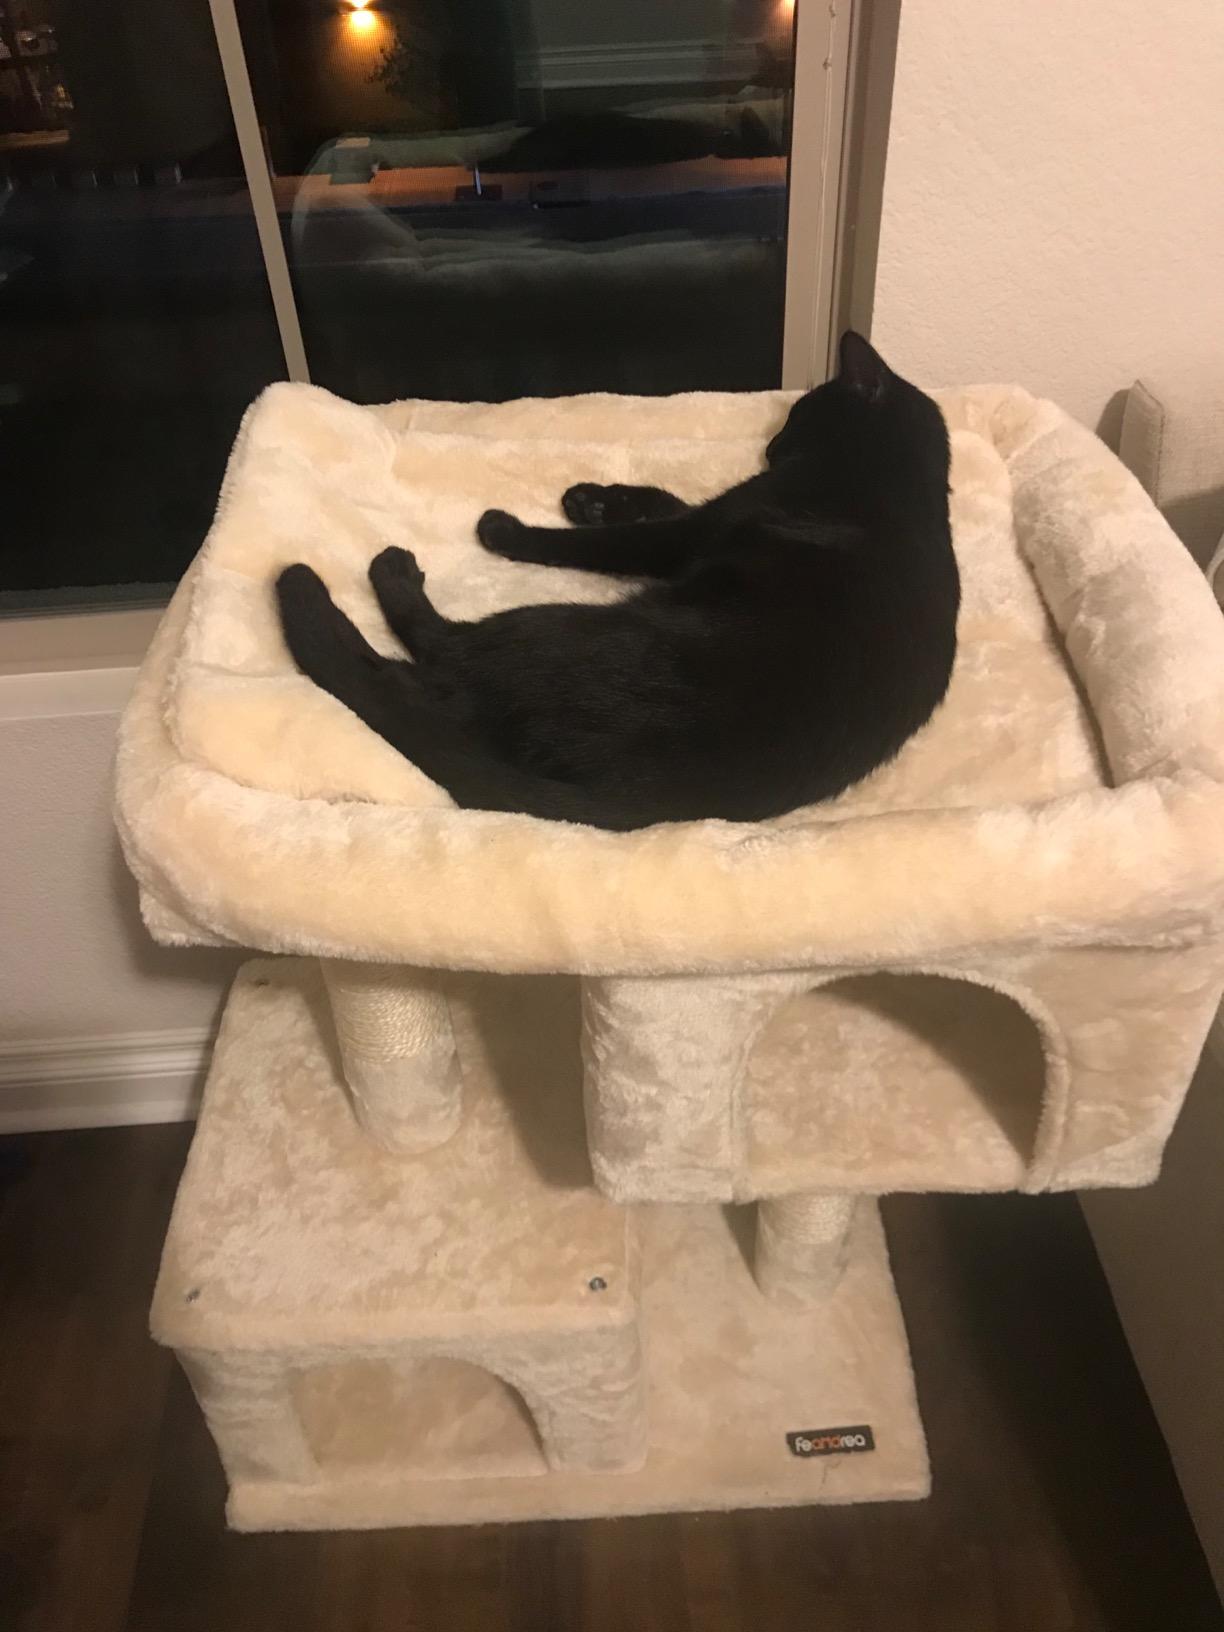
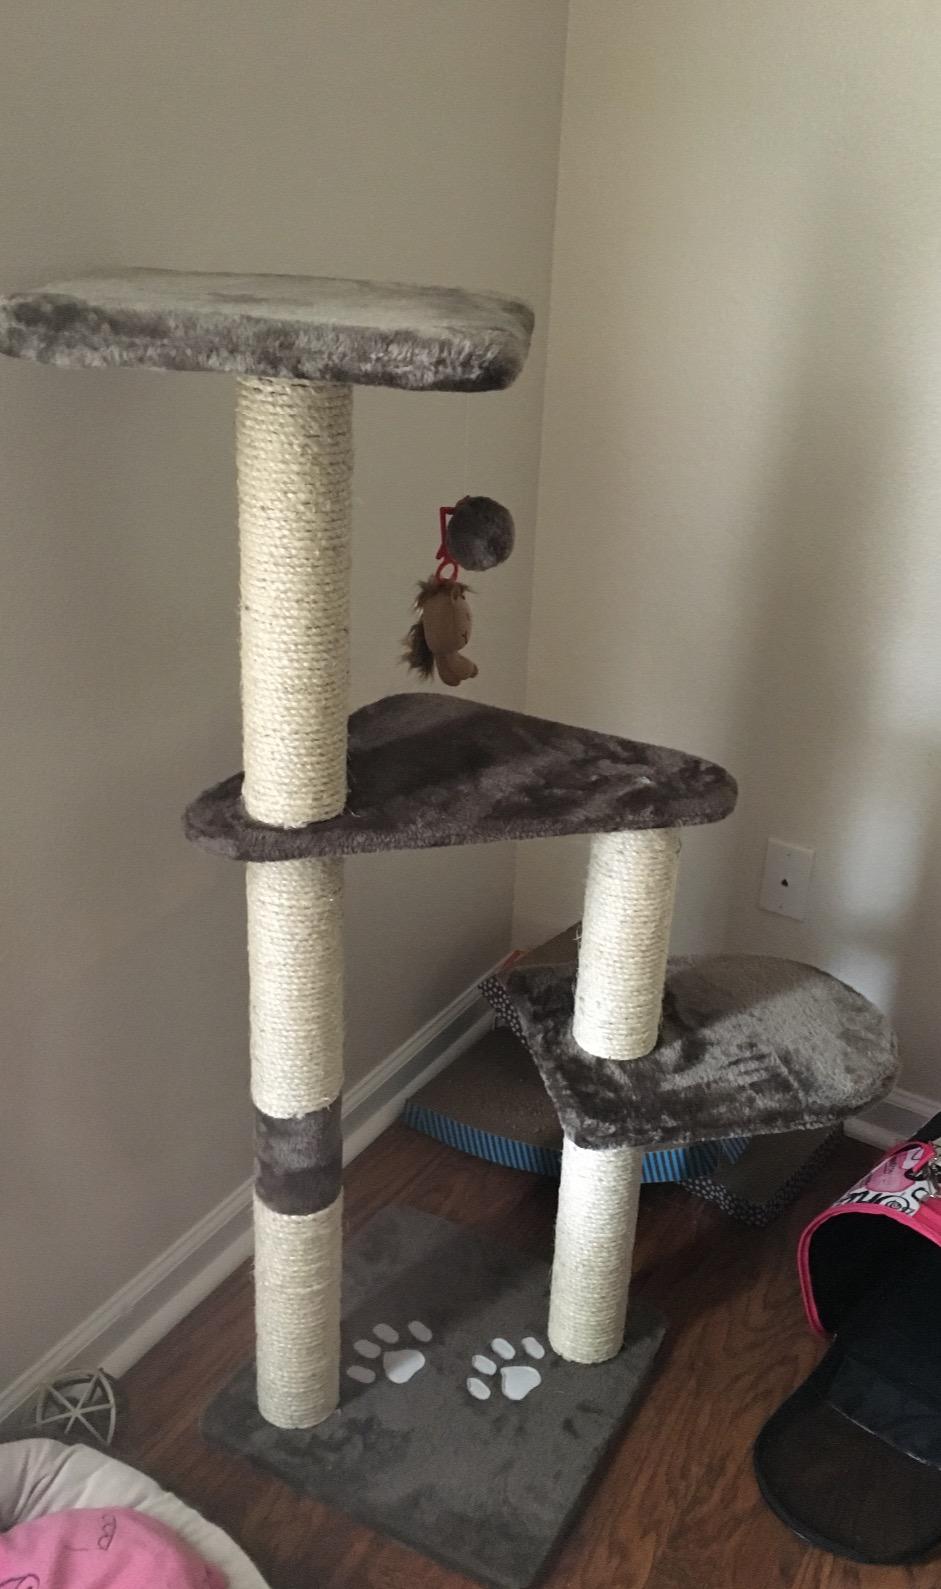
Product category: items_cat tree
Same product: no